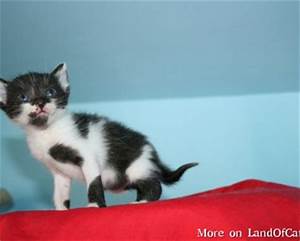
Label: cat